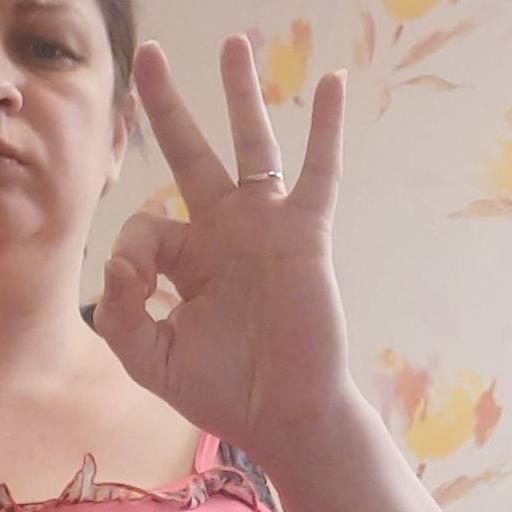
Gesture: ok